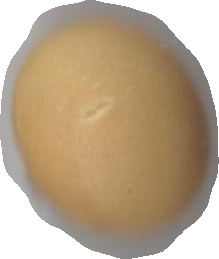
Variety: Dega